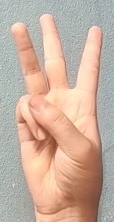
ASL sign: W